Harry Potter and the Deathly Hallows – Part 2 (video game)

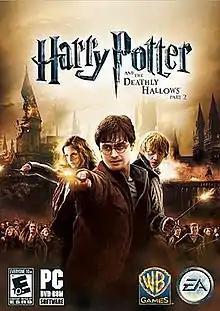
PC cover art

Harry Potter and the Deathly Hallows – Part 2 is a 2011 action-adventure game. It is based on the 2011 film of the same name. It was released on 11 July 2011 for mobiles devices, and on 12 July in North America and 15 July in Europe for Microsoft Windows, Nintendo DS, PlayStation 3, Wii, and Xbox 360.